Walton-DeFuniak Library

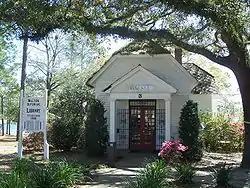
Walton-DeFuniak Library, 2008

Walton-DeFuniak Library is a historic library located at 3 Circle Drive, in DeFuniak Springs, Walton County, Florida in the United States. Opened in 1887, it is the oldest continuously run library in the state. It is a contributing property in the DeFuniak Springs Historic District. The City of DeFuniak Springs and the commissioner’s office of the city donate funds to the Walton-DeFuniak library in order to keep the library running for patron benefit. While the original Walton-DeFuniak library was opened in 1886, there has been some debate as to exactly which library is the oldest in the state of Florida. Historians will say that the oldest library in Florida is actually located in St. Augustine.